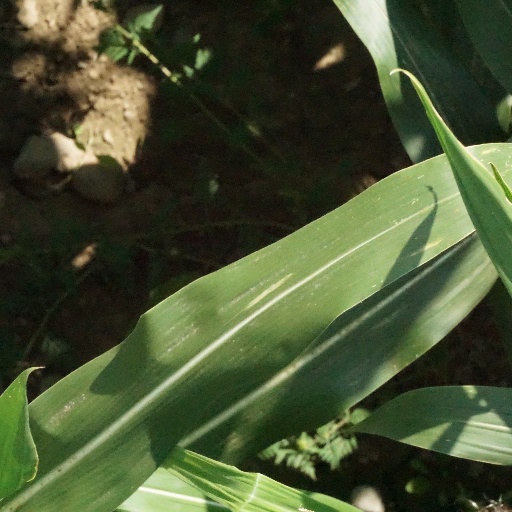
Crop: maize; corn